Shawn Blore

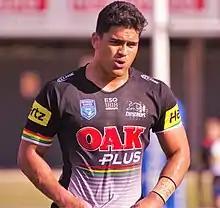
Blore playing for Penrith Panthers in 2018

Blore played his junior rugby league for Brothers Penrith in the Penrith District Junior Rugby League before progressing onto the Penrith Panthers juniors. In 2020 he signed with the Wests Tigers on a two-year deal.